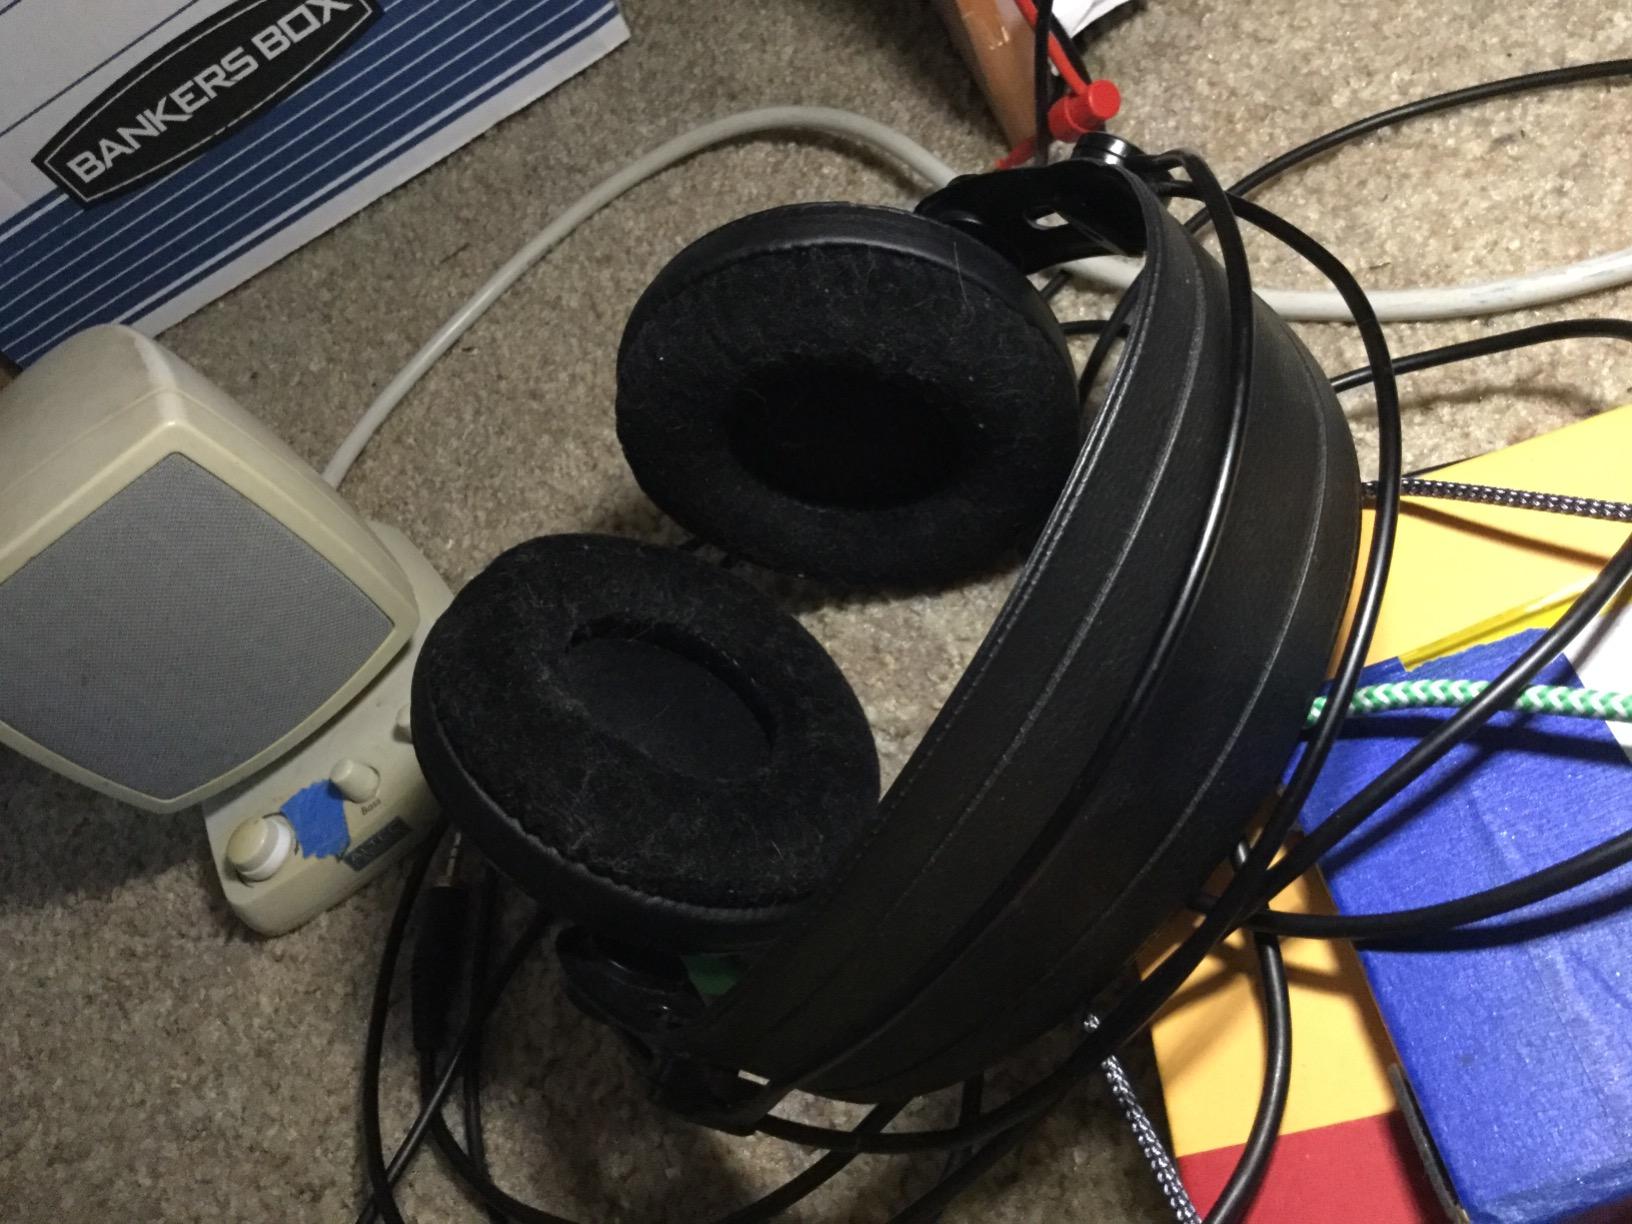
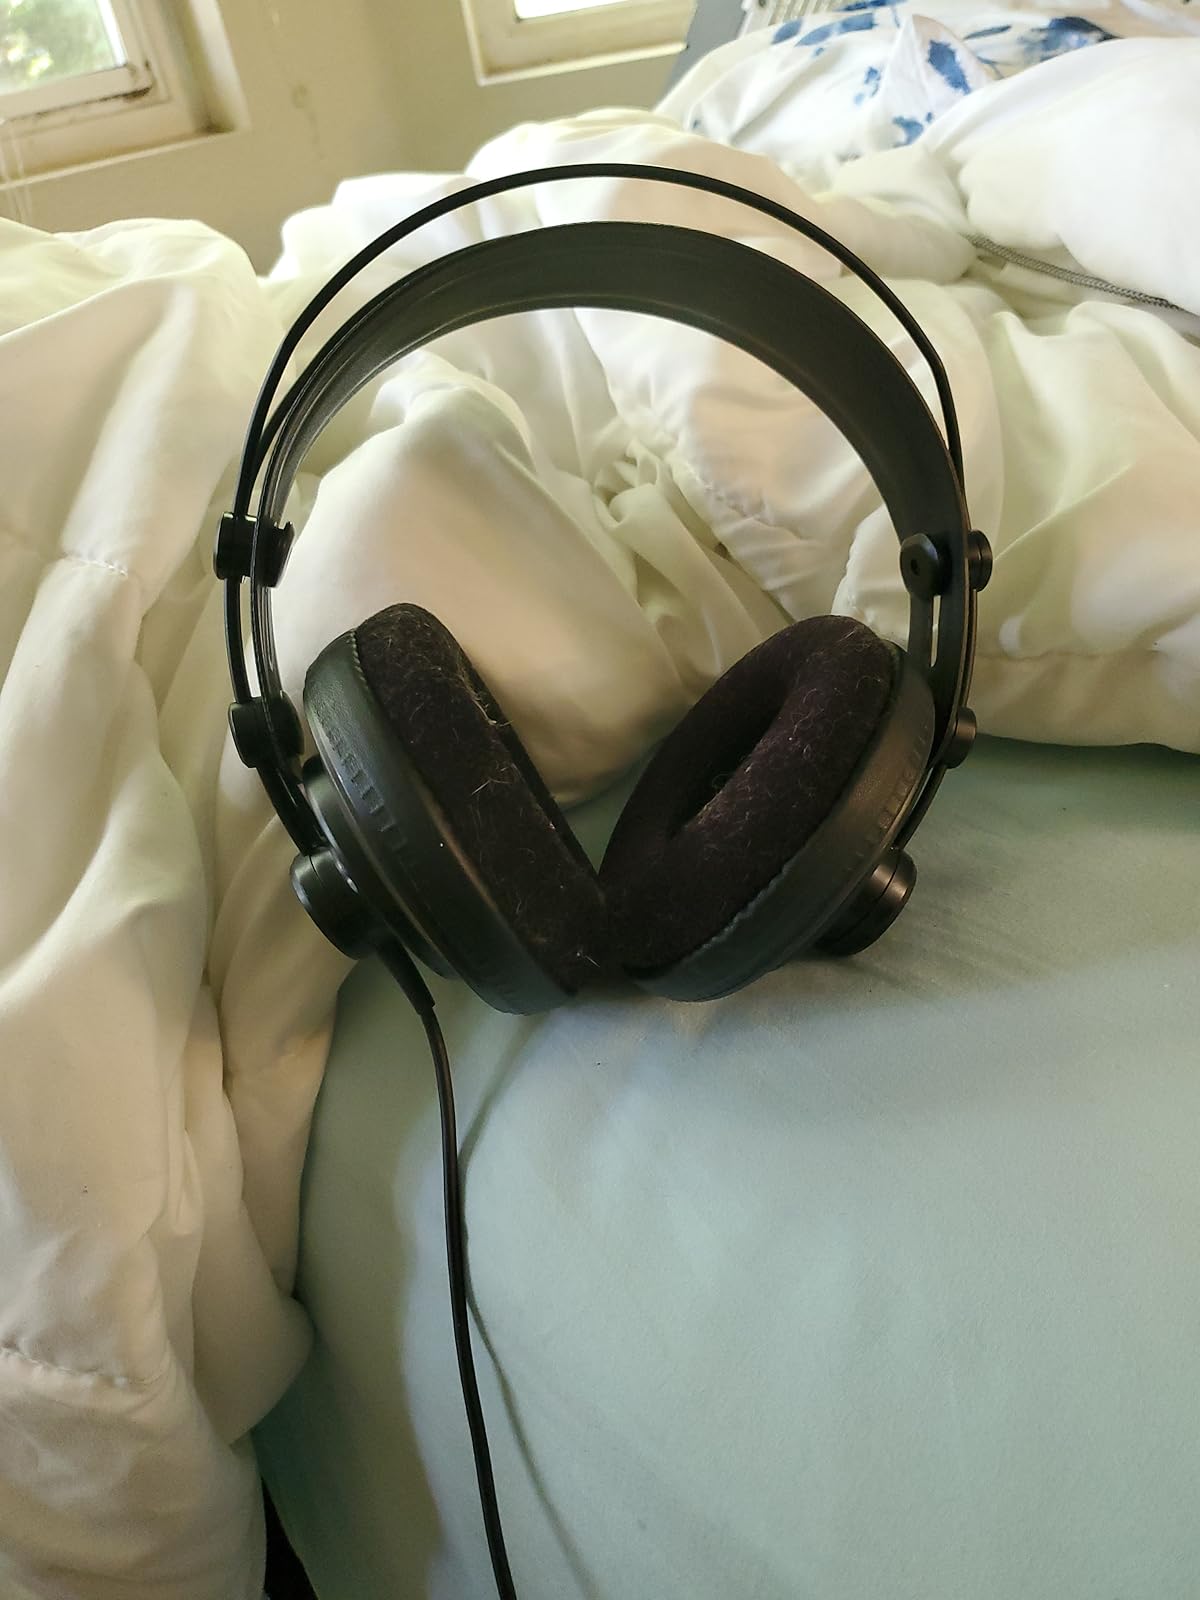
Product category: headphones
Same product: yes